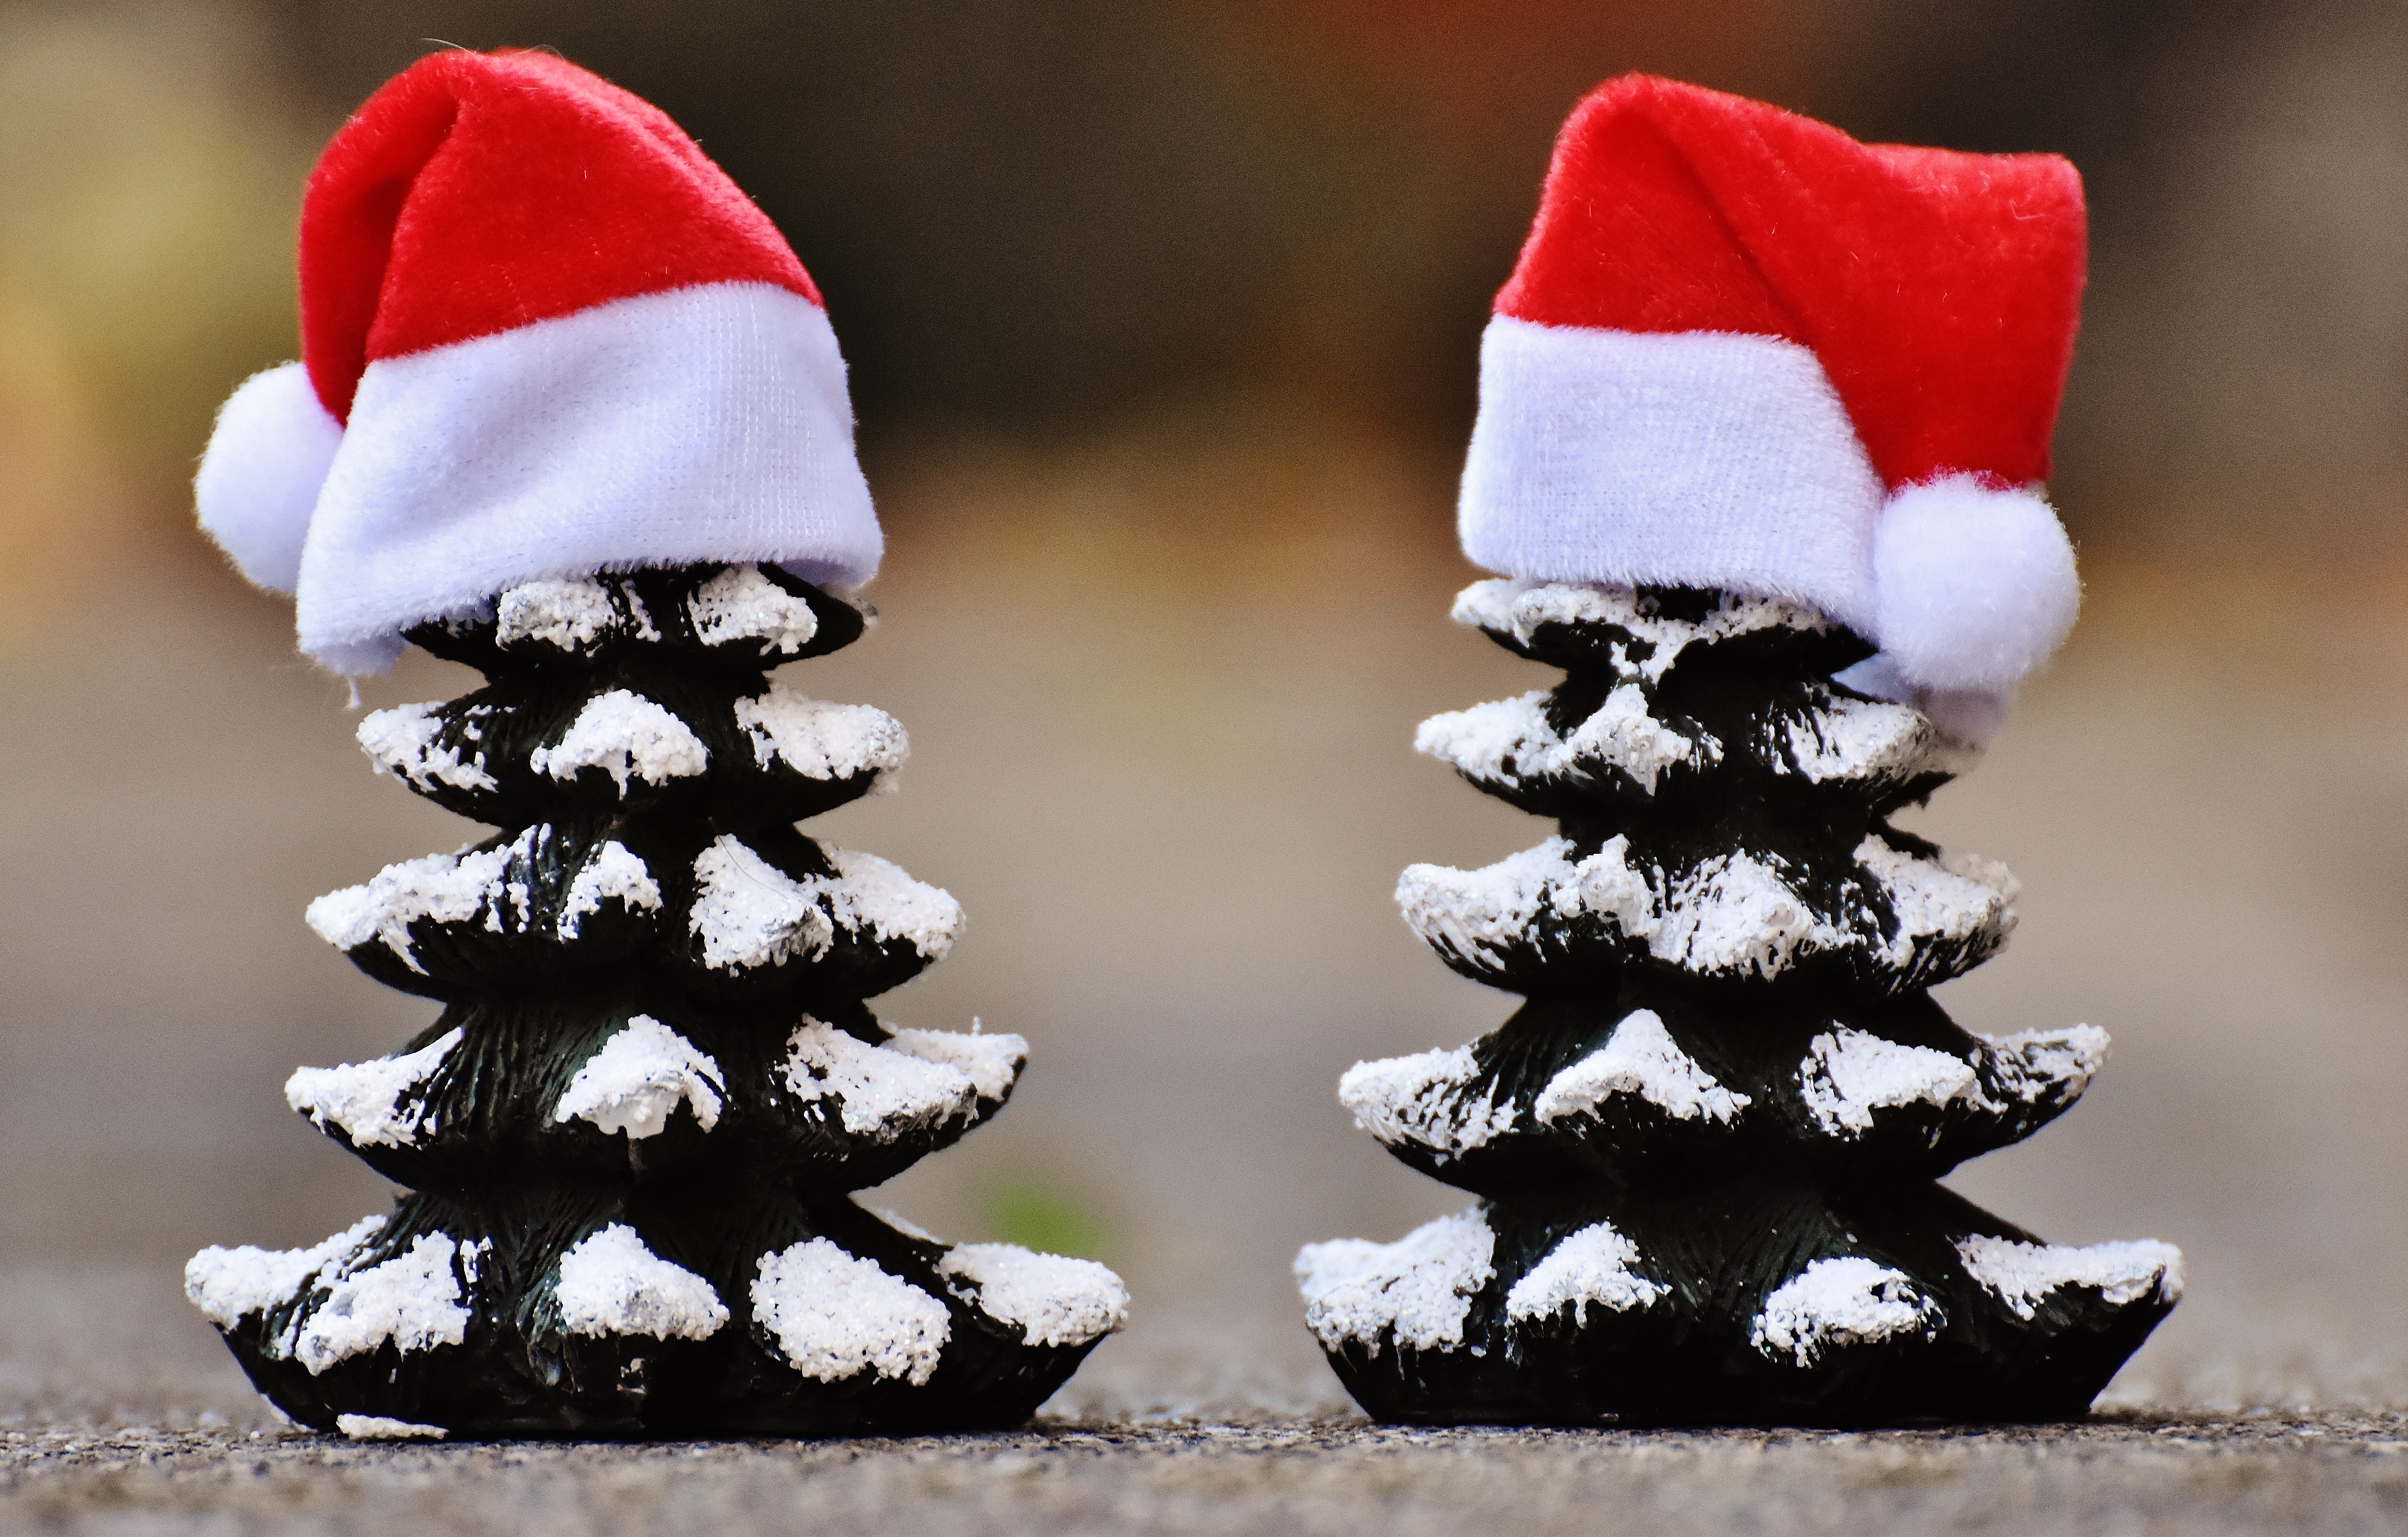
snow, winter, white, flower, cute, contemplation, food, christmas, dessert, christmas tree, trees, advent, christmas decoration, christmas time, santa hat, festival, contemplative, funny, firs